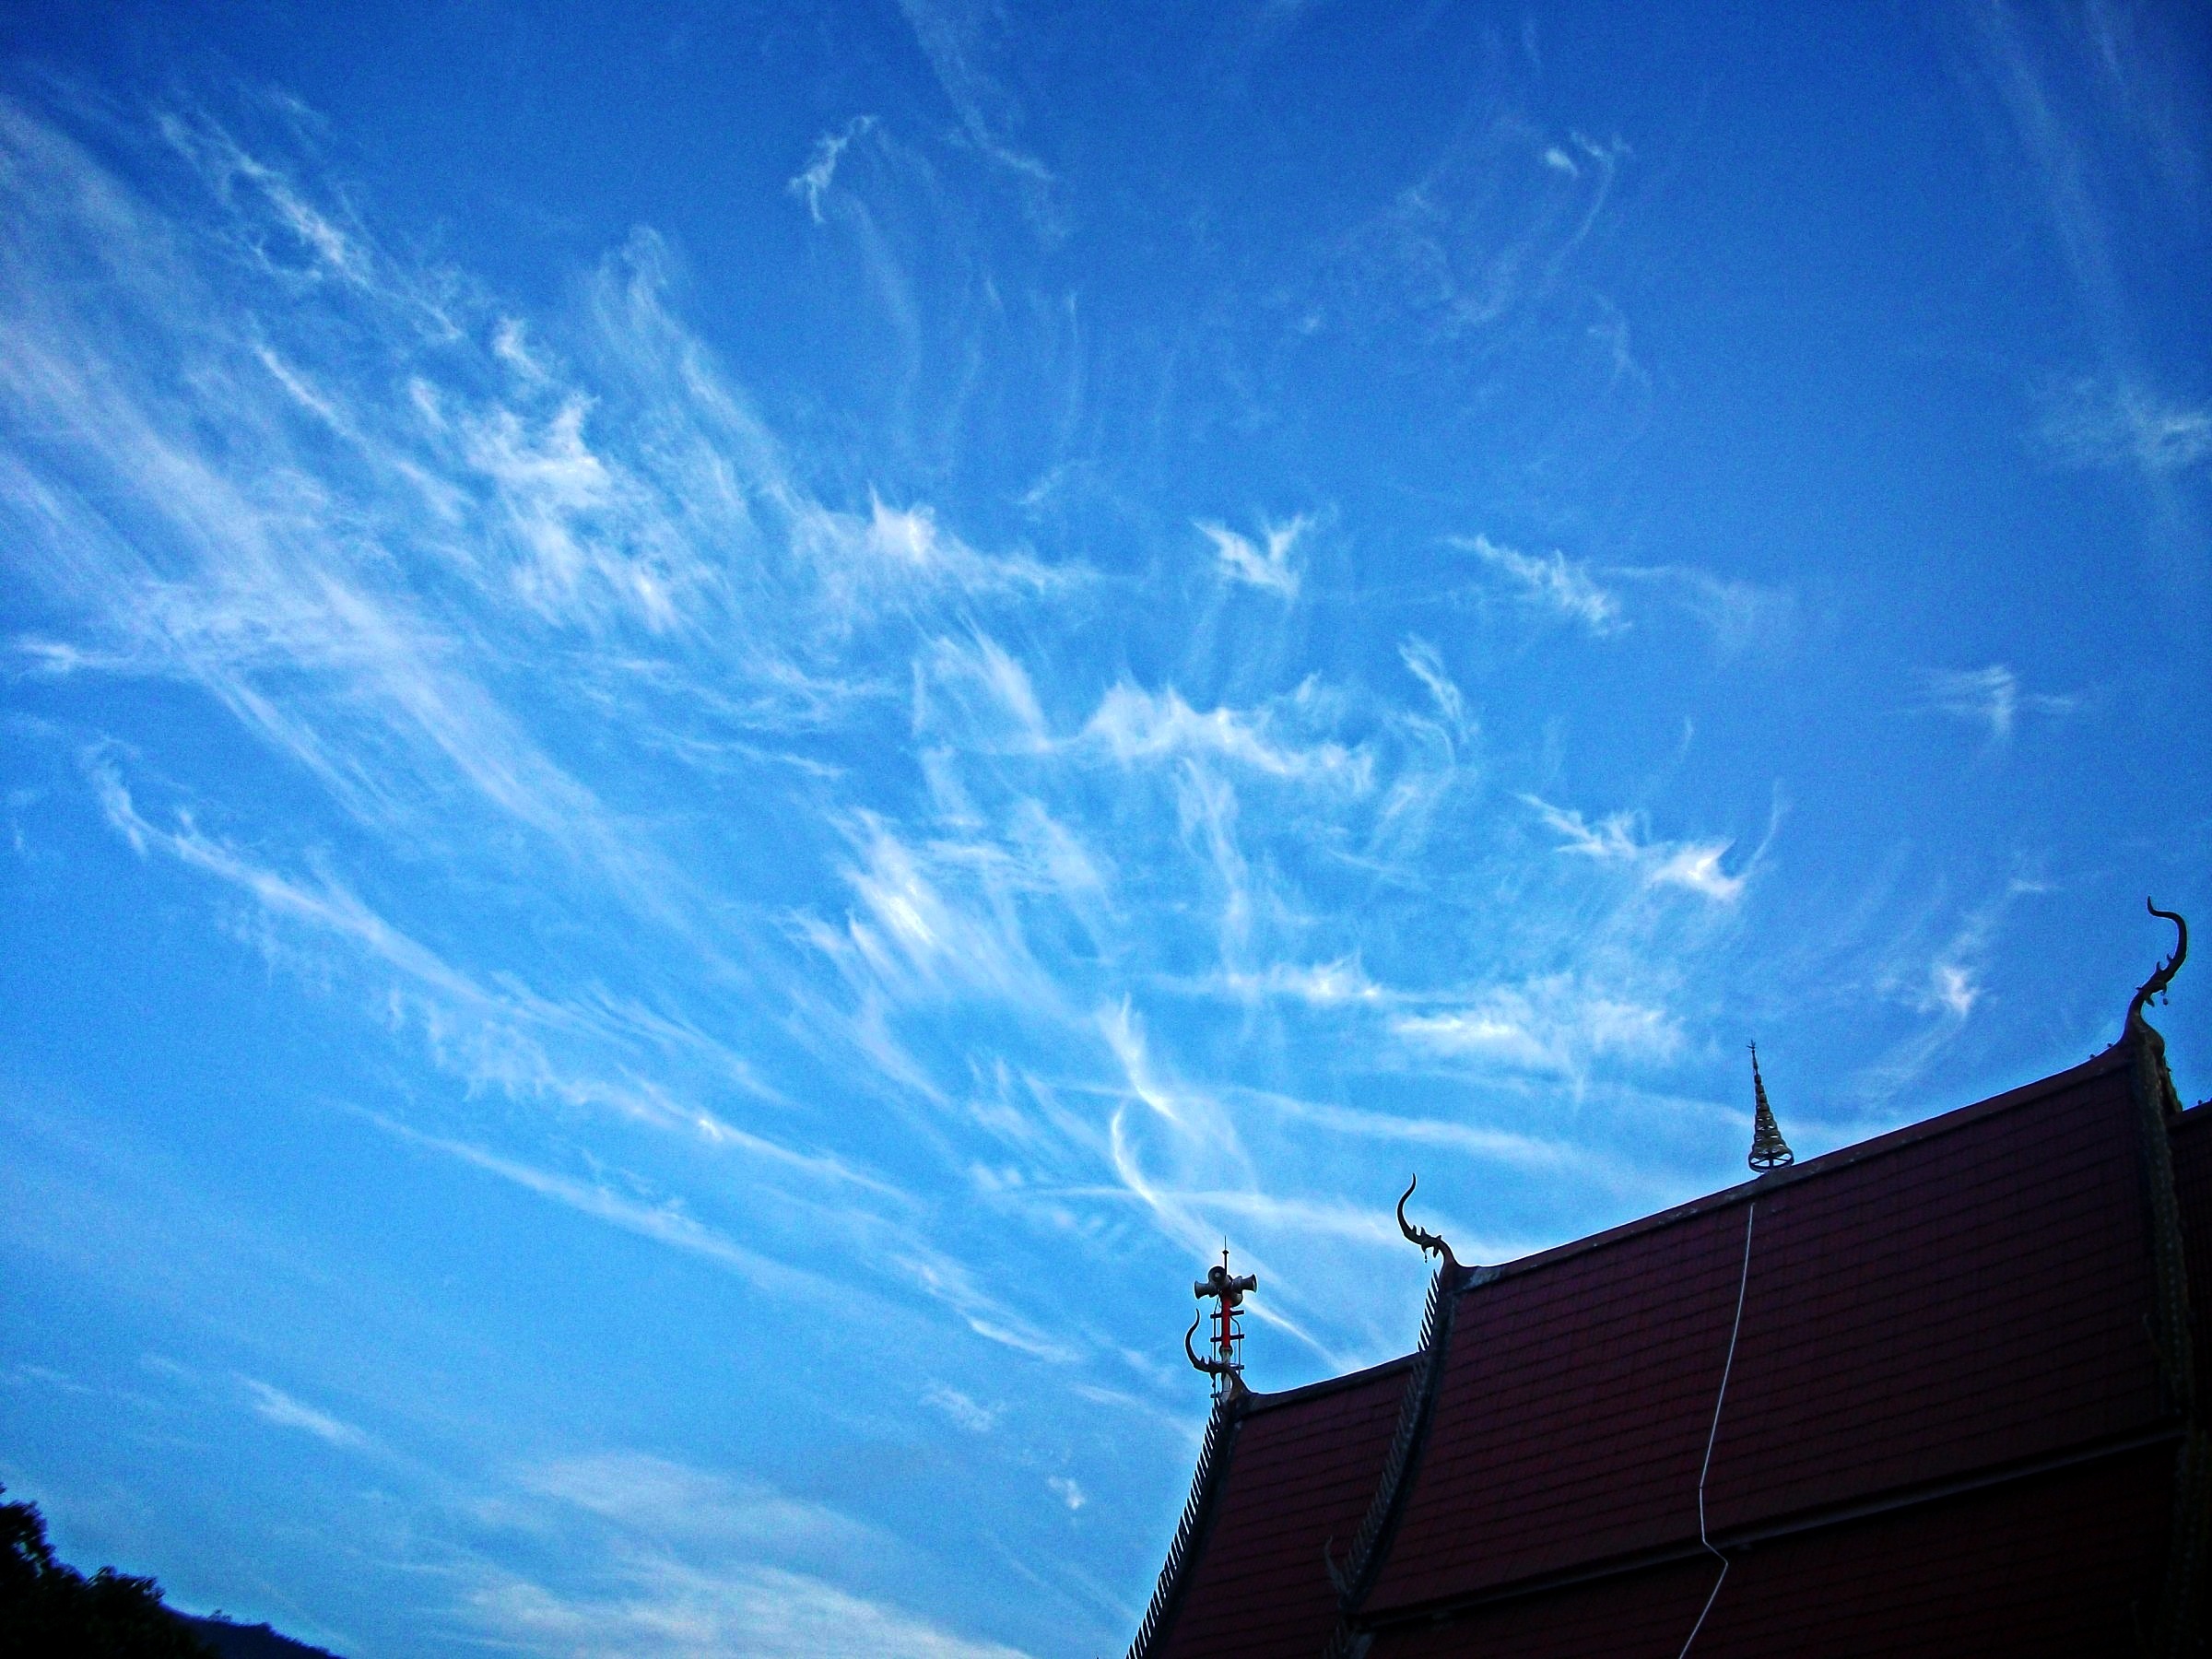
horizon, light, cloud, plant, sky, sunlight, wind, atmosphere, blue, life, on, meteorological phenomenon, atmosphere of earth